Battle of Rusion

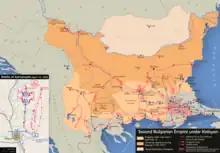
Bulgaria under Kaloyan

The battle of Rusion occurred in the winter of 1206 near the fortress of Rusion (Rusköy contemporary Keşan) between the armies of the Bulgarian Empire and the Latin Empire of Byzantium. The Bulgarians scored a major victory.